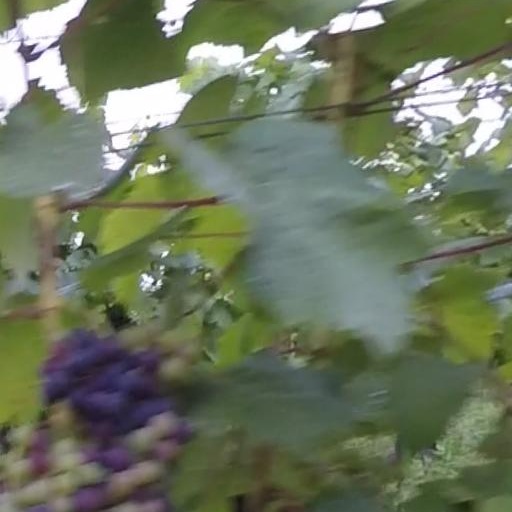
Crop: grape